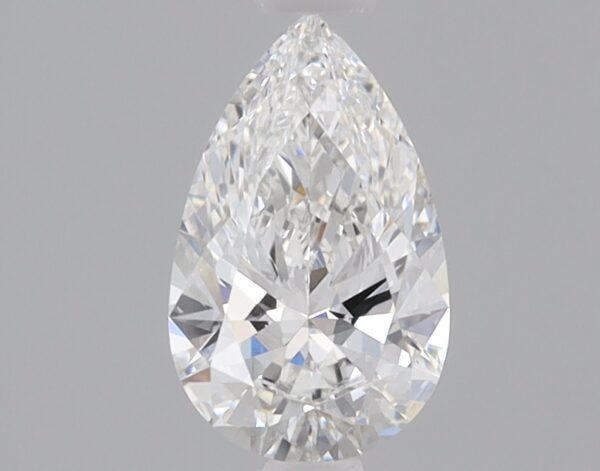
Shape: pear
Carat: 0.81
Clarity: VVS2
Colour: E
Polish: EX
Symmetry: EX
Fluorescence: NONE
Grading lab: IGI
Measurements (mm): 8.5 x 5.25 x 3.16